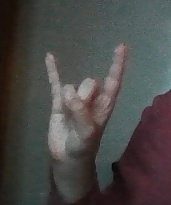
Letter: la